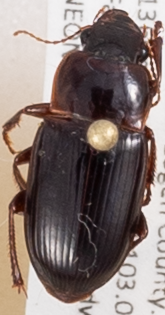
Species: Harpalus reversus
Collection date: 2014-07-22
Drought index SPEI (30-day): -0.016
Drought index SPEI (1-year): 0.63
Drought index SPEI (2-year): -0.656